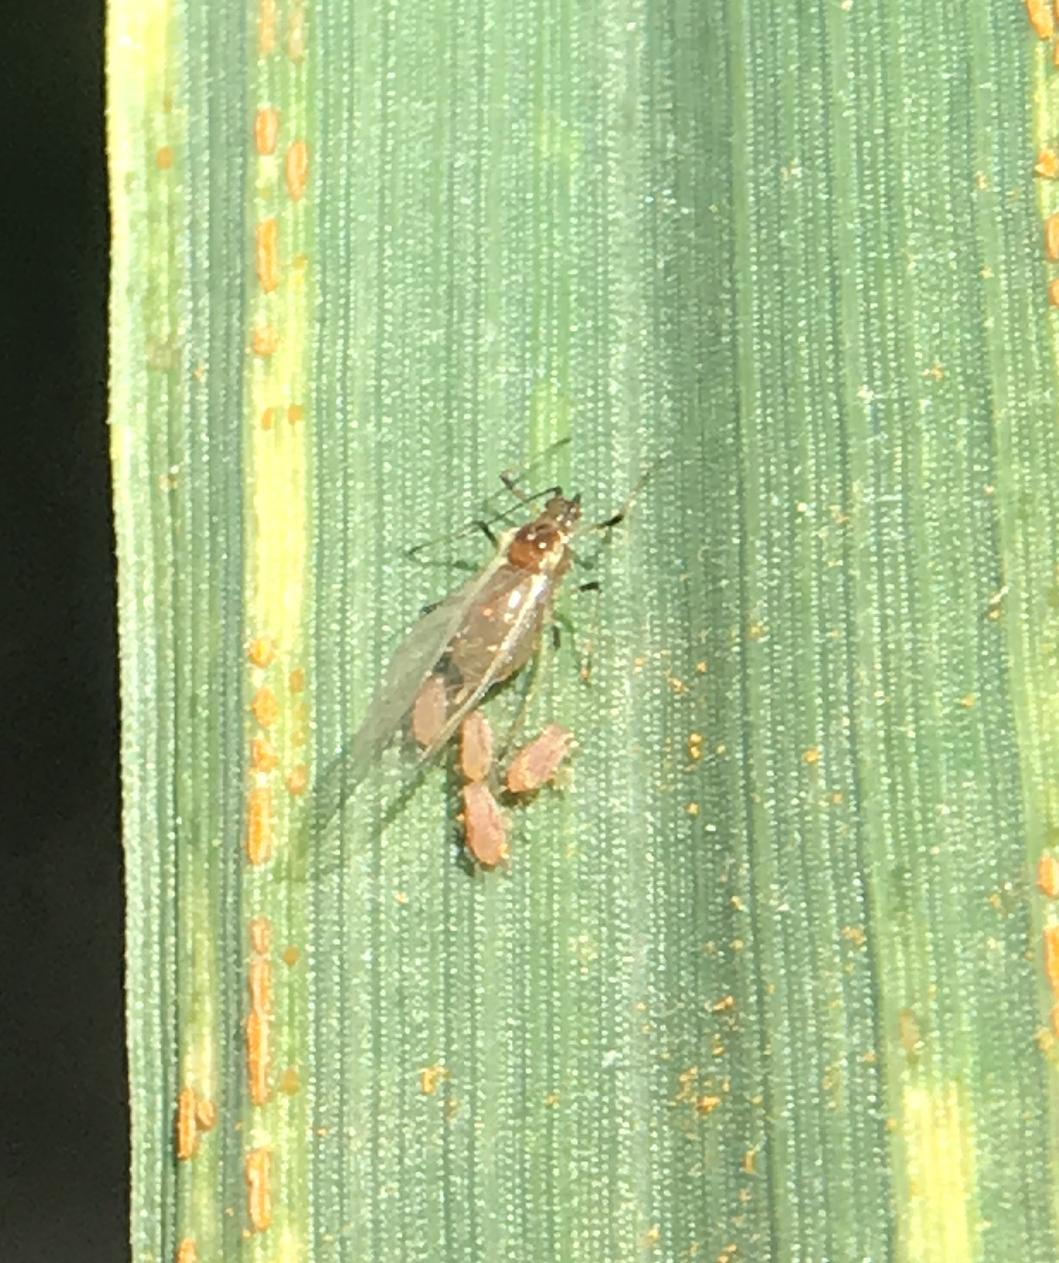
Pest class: english_grain_aphid